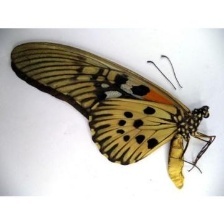
Species: AFRICAN GIANT SWALLOWTAIL